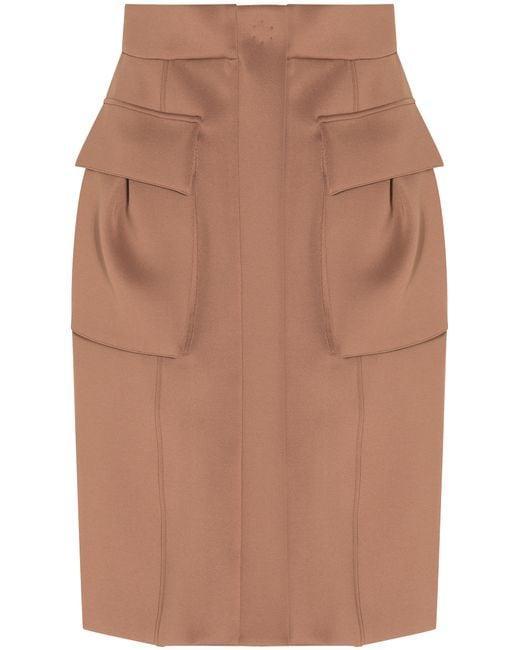
brauner Midi-Abendrock mit Taschen